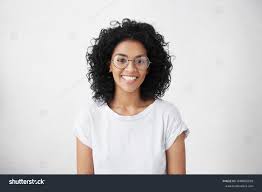
Gender: women